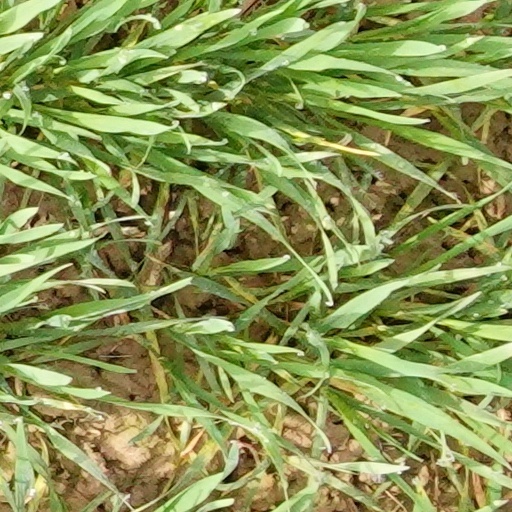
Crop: wheat